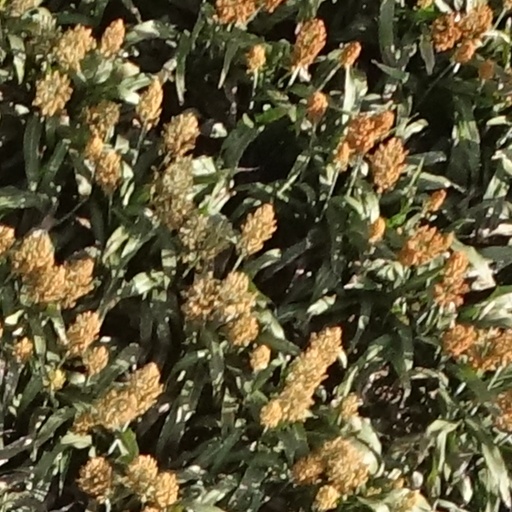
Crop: sorghum